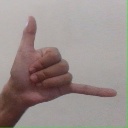
अक्षर: द